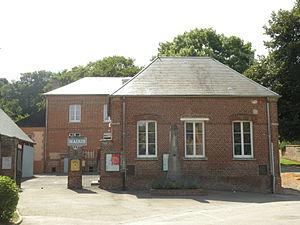
Roy-Boissy
Roy-Boissy est une commune française située dans le département de l'Oise en région Hauts-de-France.